Eastern Color Printing

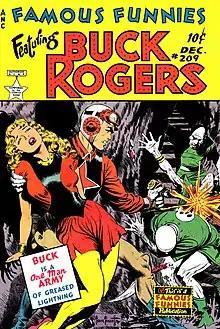
Famous Funnies #209 (December 1953), art by Frank Frazetta.

Eastern Color Printing prints comic books for Export Newspaper Services, a New York–based company producing Spanish-language reprints of American comic books for distribution in Mexico.